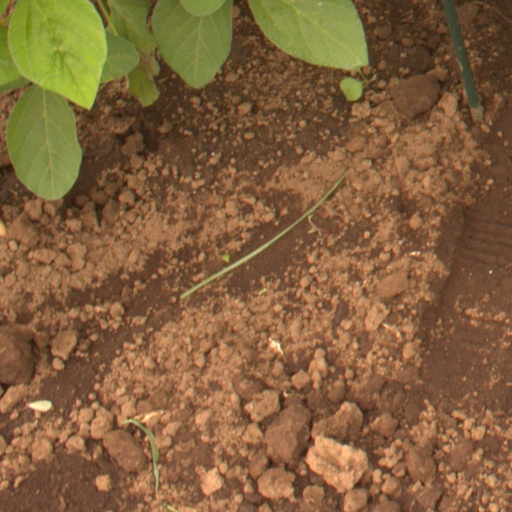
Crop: soybean